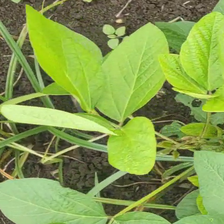
Weed species: Lavhala_(Cyperus_Rotundus)